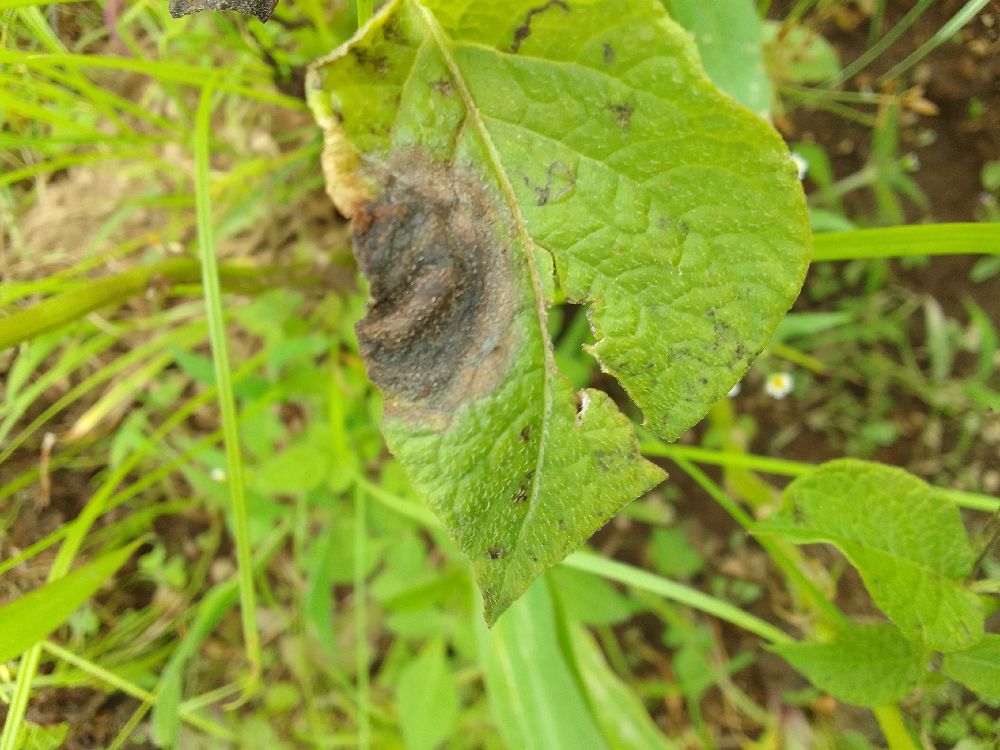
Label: Late blight